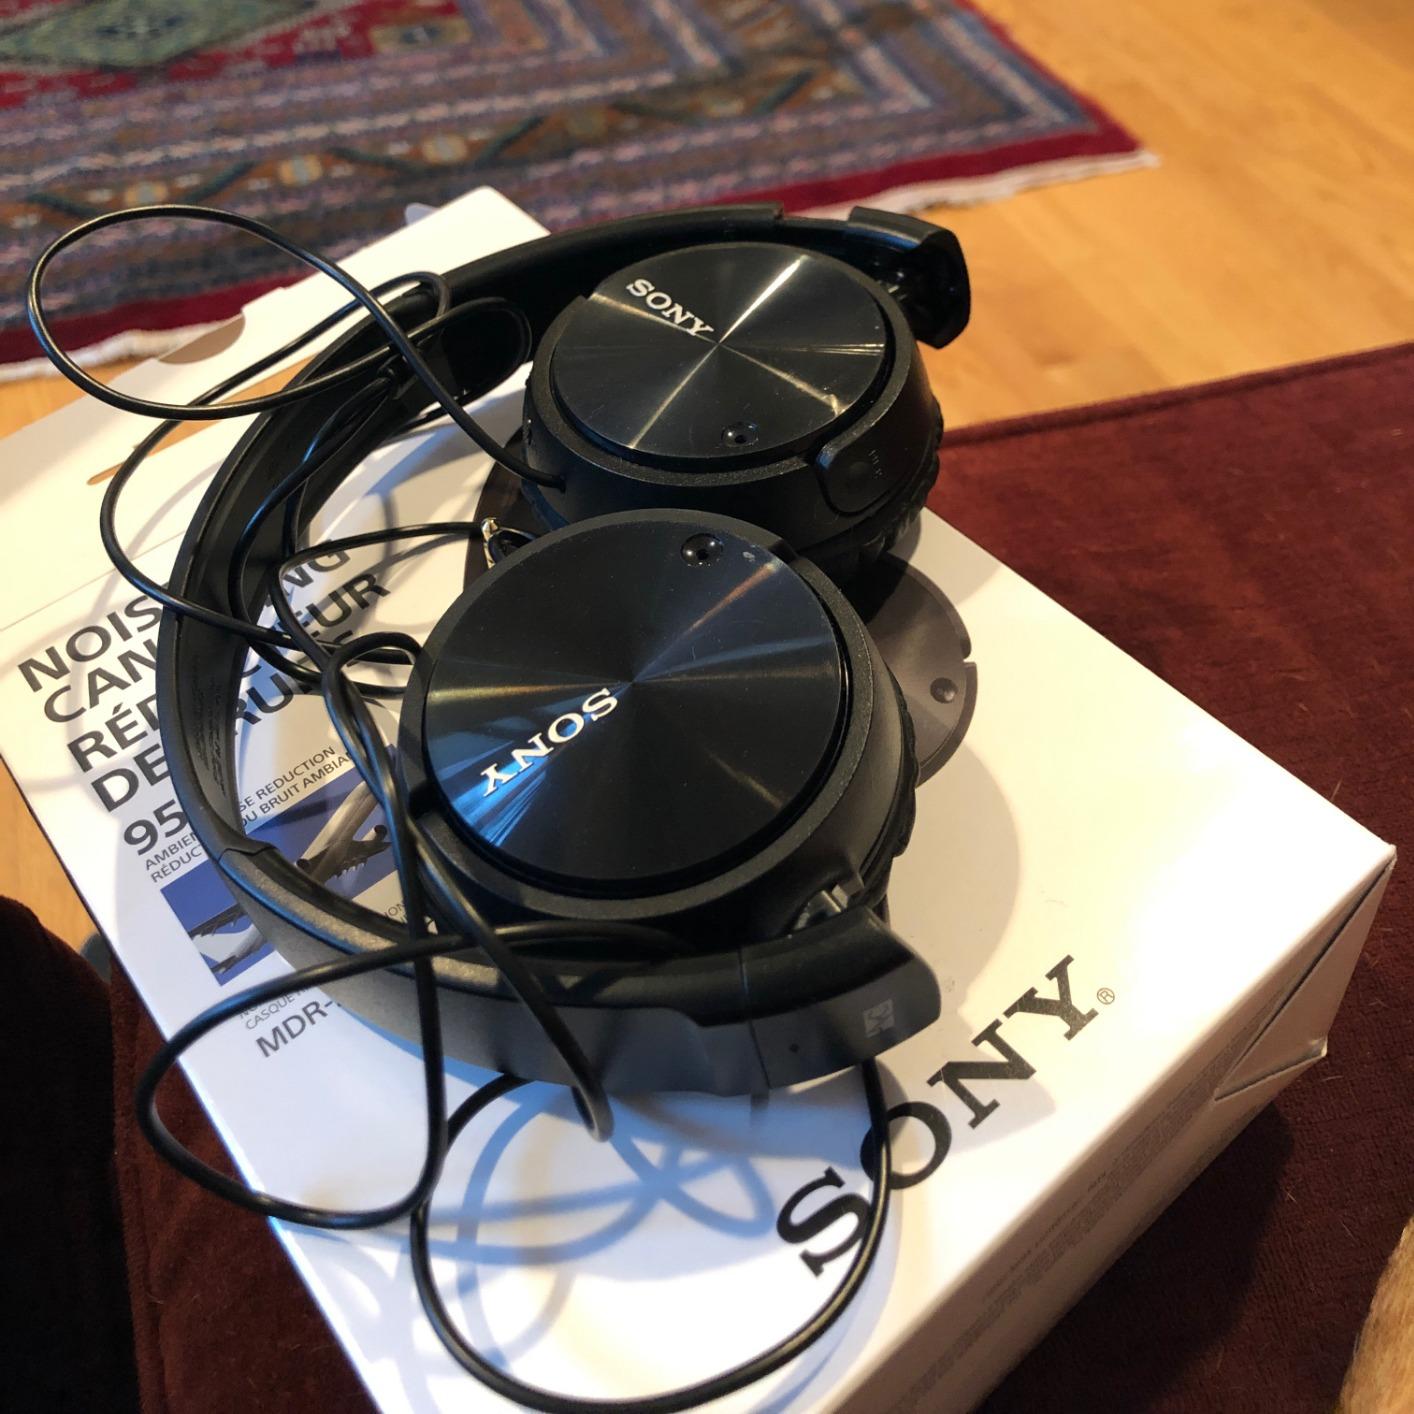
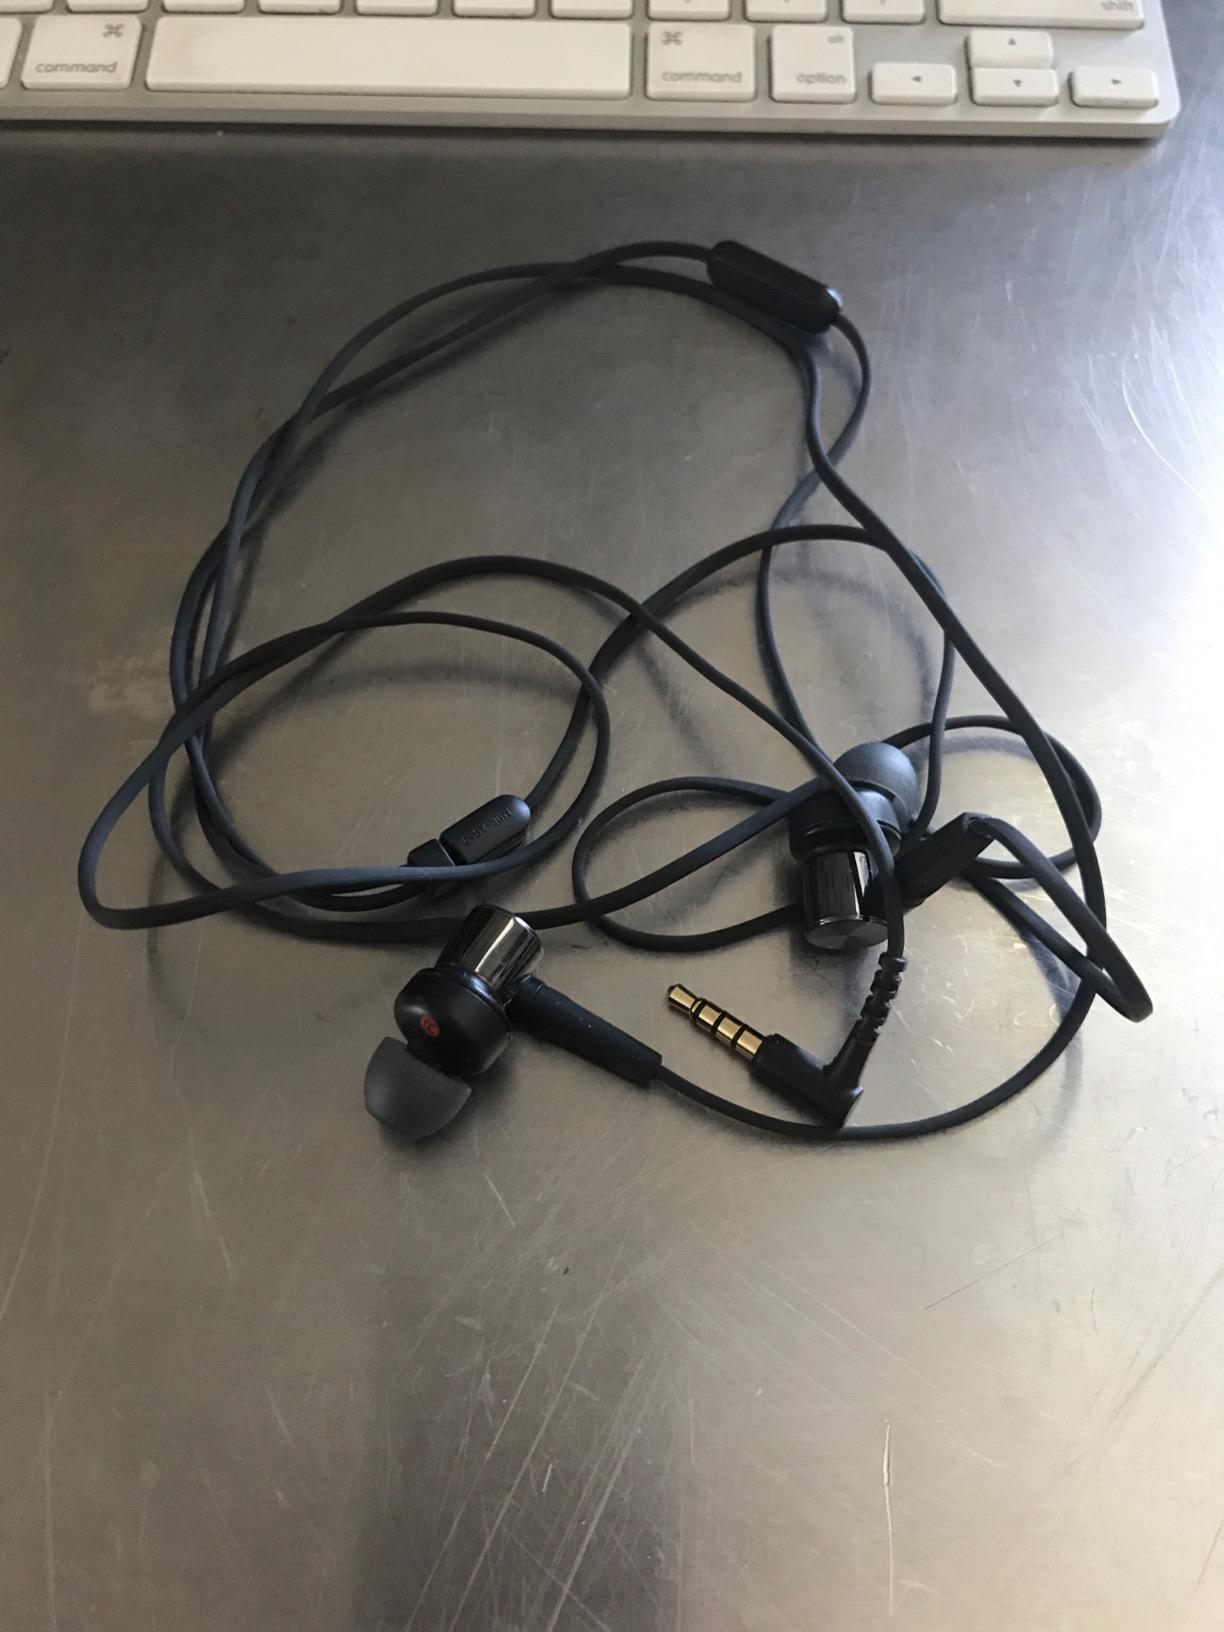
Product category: headphones
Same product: no